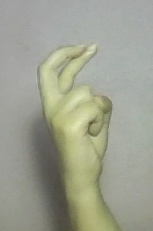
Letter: zay